Public housing estates in Wong Tai Sin

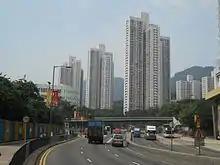
Tin Ma Court

Tin Ma Court is a Home Ownership Scheme court in Wong Tai Sin, near Lung Cheung Road and Chuk Yuen Road. It has 5 blocks built in 1986.